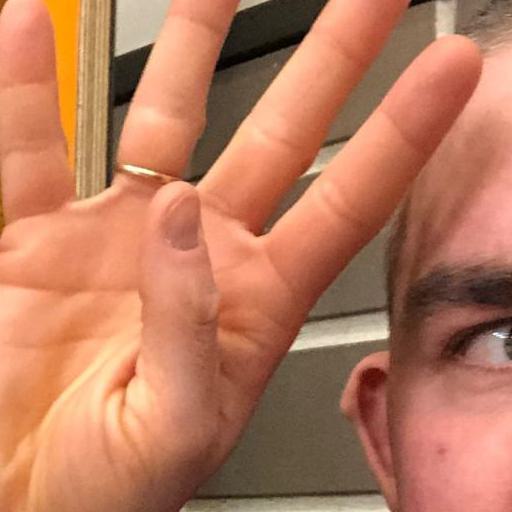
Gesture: four